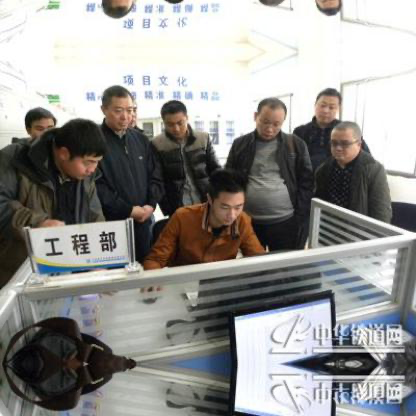
Objects in the image:
label: helmet
label: head
label: head
label: head
label: head
label: head
label: head
label: head
label: head
label: helmet
label: head
label: head
label: head